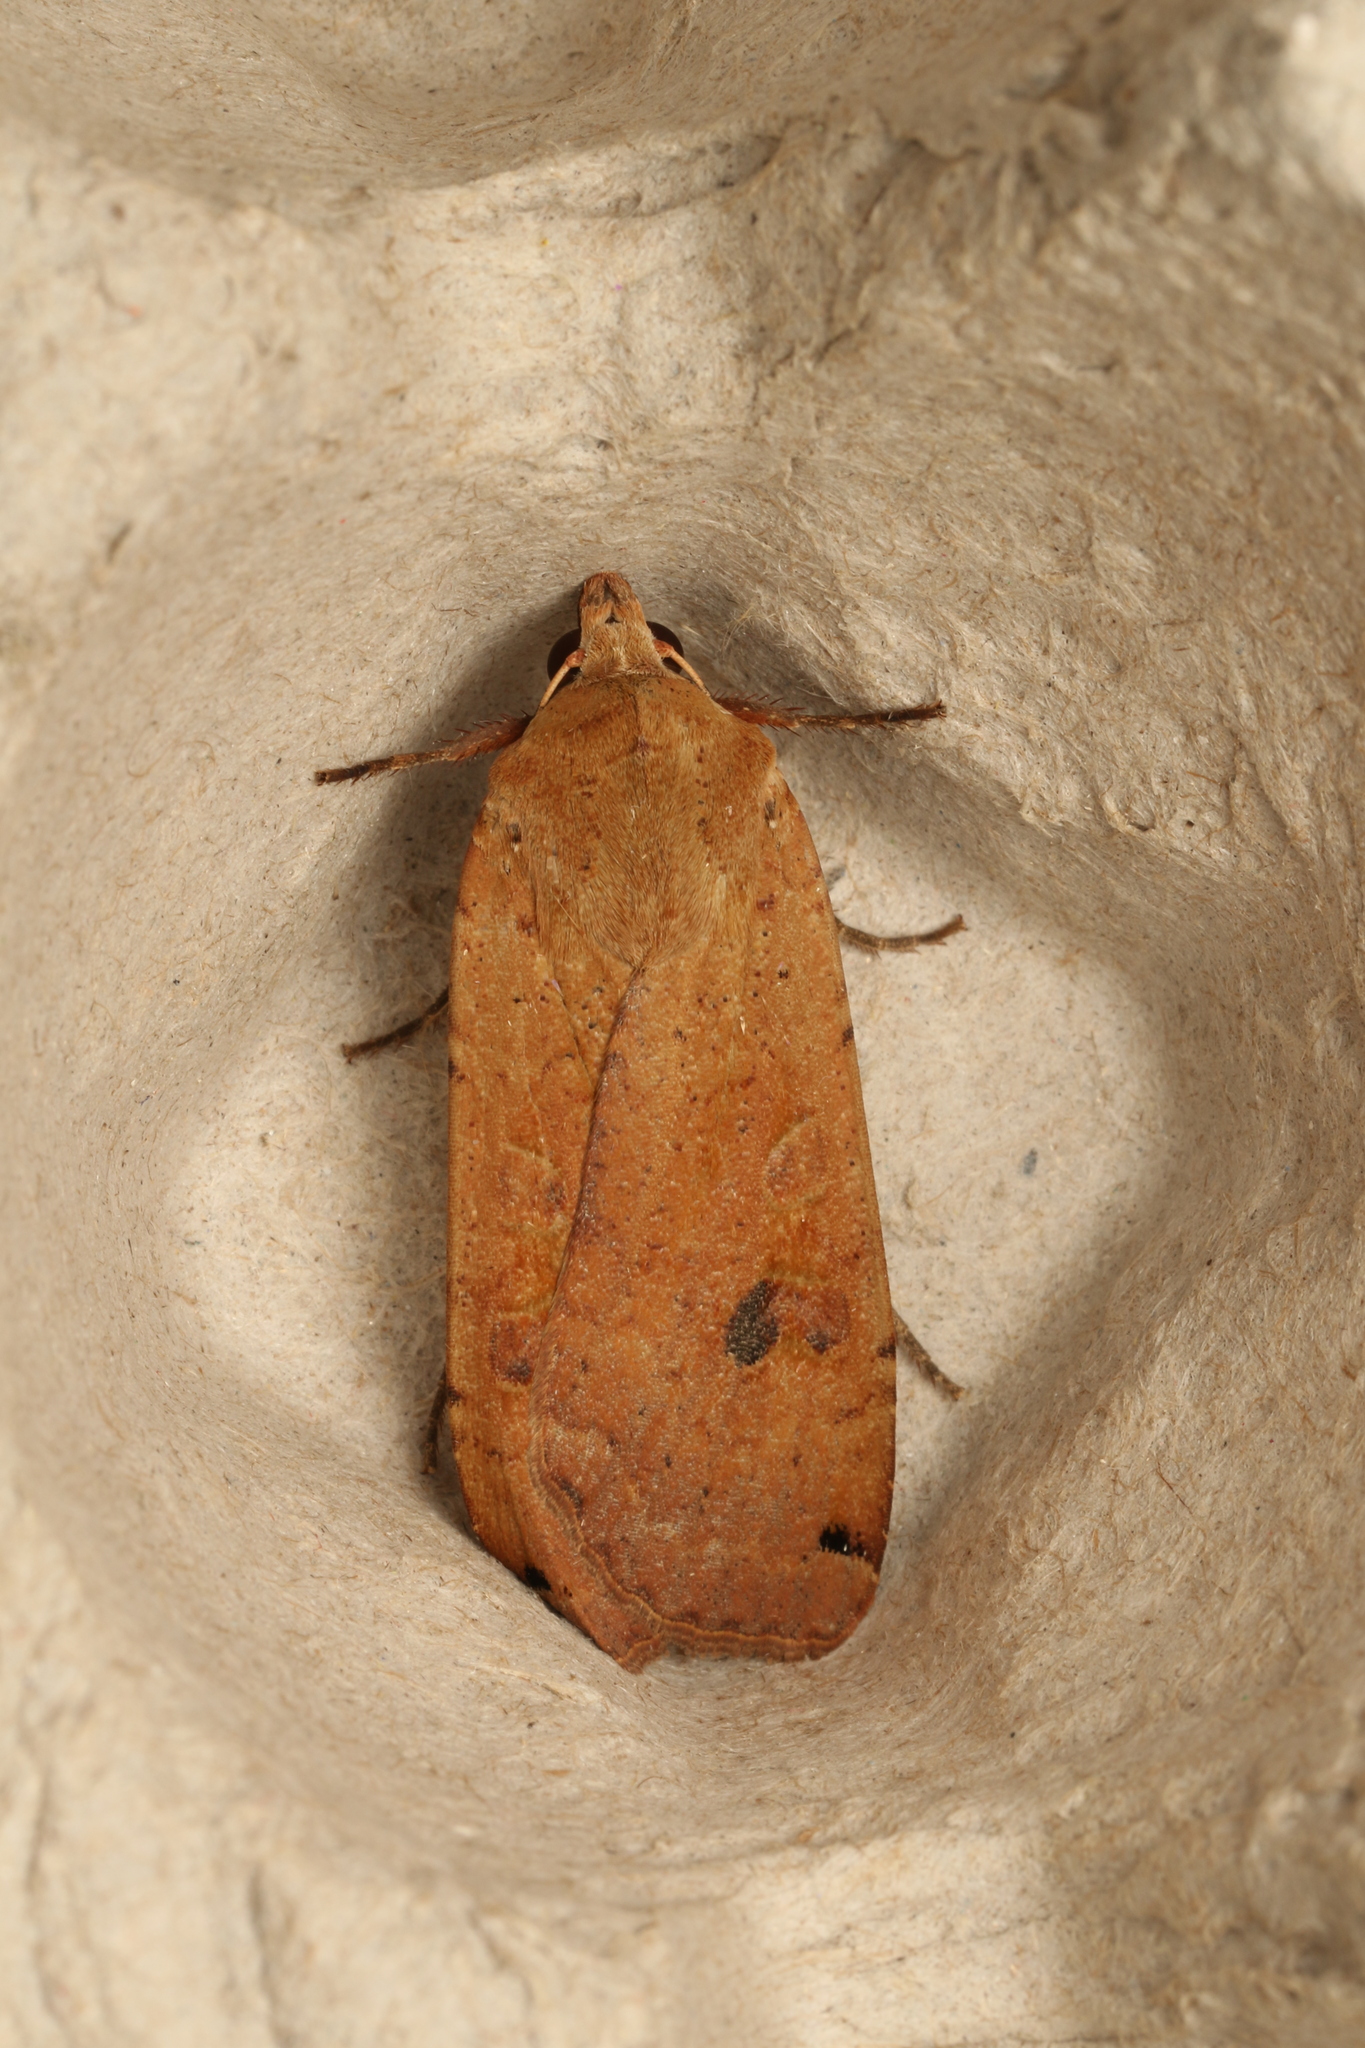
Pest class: cutworms